Li'l Rastus

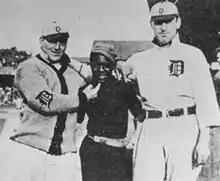
Li'l Rastus (center) with Heinie Beckendorf (left) and Bill Donovan (right), 1909–10

Ulysses Simon Harrison (born ), known as Li'l Rastus and Rastus Simon, was an African American teenager who served as a mascot of the Detroit Tigers baseball team from 1908 to 1910.